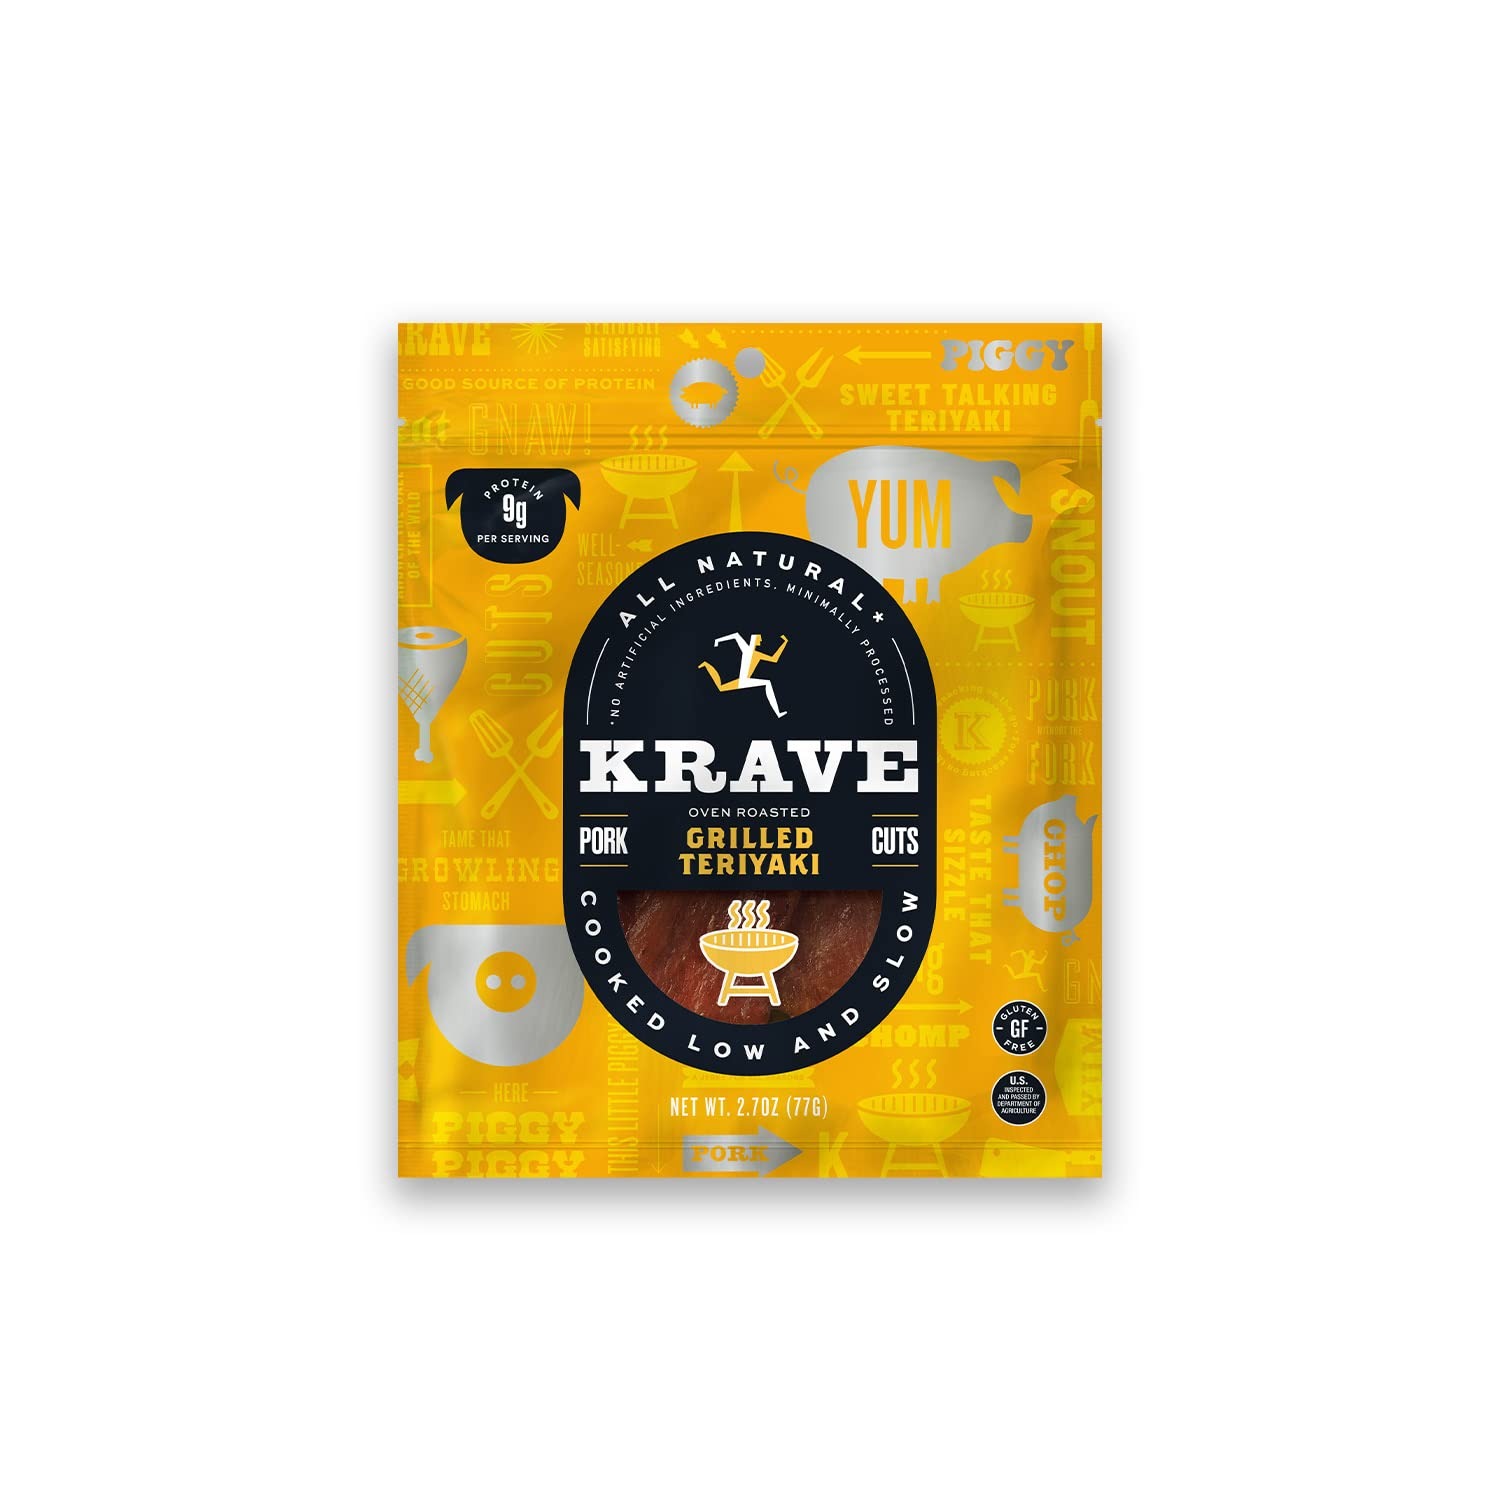
Item Name: KRAVE All Natural Pork Jerky, Grilled Teriyaki - Protein Packed Snacks Roasted for Maximum Flavor - Premium Tender Meat Cuts - Gluten Free - 2.7 Ounce
Bullet Point 1: GRILLED TERIYAKI PORK JERKY: Heed the roar of the boar with tender slices of pork infused with our sweet and tangy teriyaki sauce.
Bullet Point 2: PREMIUM PORK JERKY SNACKS: Only the finest cuts of pork are used in making this tasty meat snack.
Bullet Point 3: HEALTHY, DELICIOUS AND GLUTEN FREE JERKY: No Artificial Ingredients, All-Natural, 9g of Protein, and No Nitrates or Nitrites; Tender texture with bold, gourmet flavors, and slow-cooked cuts with elevated, yet simple ingredients
Bullet Point 4: CULINARY INSPIRED WITH TENDER TEXTURE: We marinate our pork jerky for maximum flavor, cook it low and slow, and spice it with delectable seasoning to make every jerky bite tender & flavorful.
Bullet Point 5: BORN IN SONOMA: Inspired by our Sonoma roots, where celebrated vineyards and renowned gourmet outposts thrive, we dreamt up a super meat snack that delights your taste buds - You Didn’t Come This Far to Eat Ordinary
Value: 2.7
Unit: Ounce

Price: 8.89